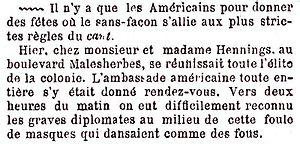
La colonie américaine de Paris fête le jeudi de la Mi-Carême 24 mars 1870.
La Mi-Carême à Paris, longtemps appelée également Fête des Blanchisseuses, est de facto au moins depuis le XVIIIᵉ siècle la fête des femmes de Paris dans le cadre du très féminin Carnaval de Paris.